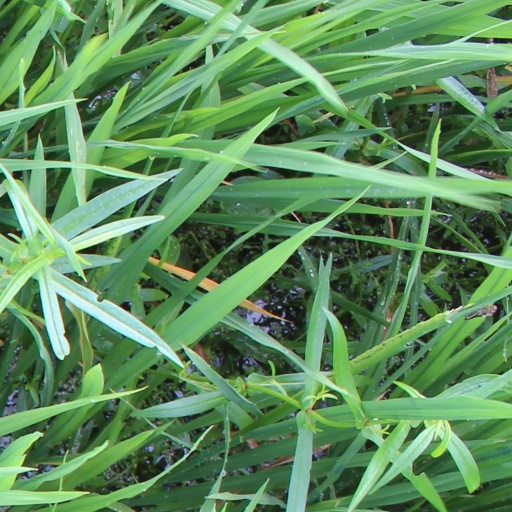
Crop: rice